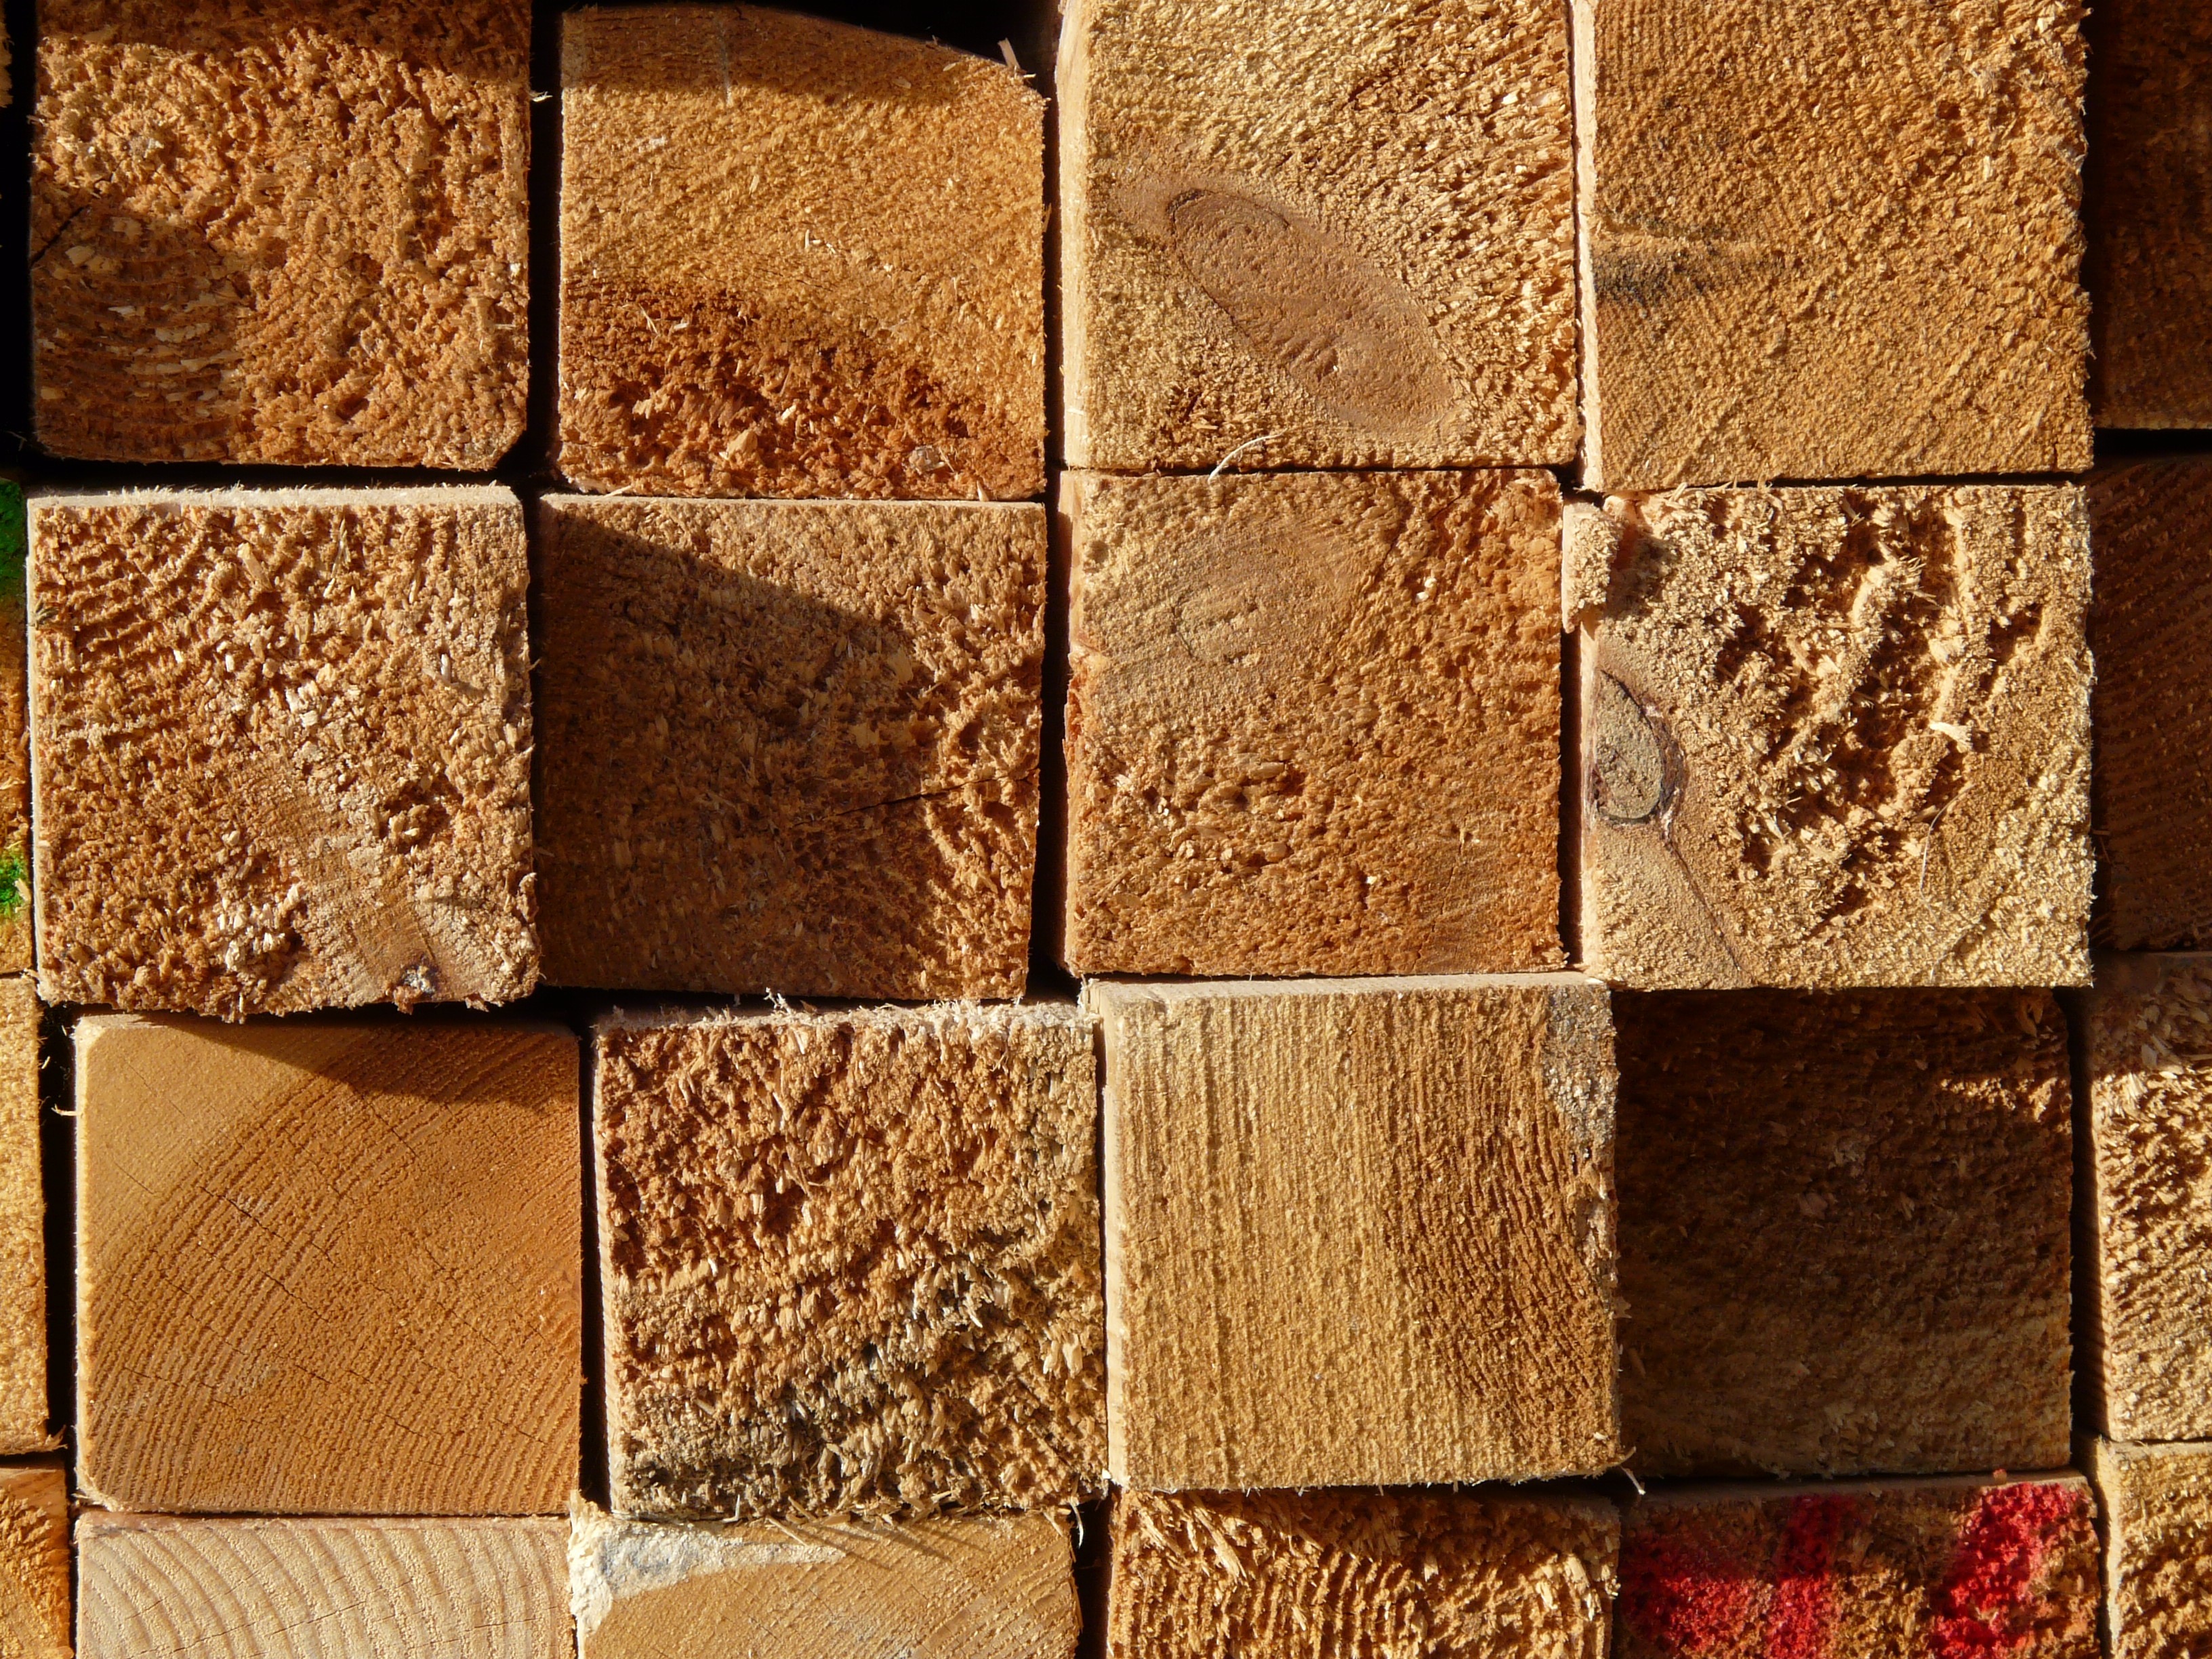
wood, texture, floor, wall, bar, pattern, brown, soil, tile, stack, brick, lumber, material, storage, product, art, design, hardwood, boards, brickwork, end, pile of wood, flooring, sawn, boards stack, balkenende